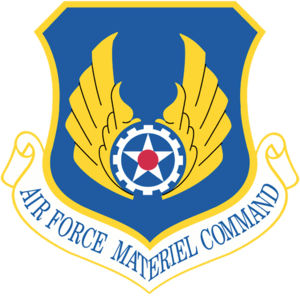
Le quartier général de l'AFMC est situé à Wright-Patterson Air Force Base dans l'Ohio.
Hill Air Force Base est une base de l'United States Air Force dépendant du Air Force Materiel Command située dans le nord de l'Utah près de la ville d'Ogden ouverte en 1940.
Arnold Air Force Base est une base de l'United States Air Force basée à Tullahoma dans le Tennessee.